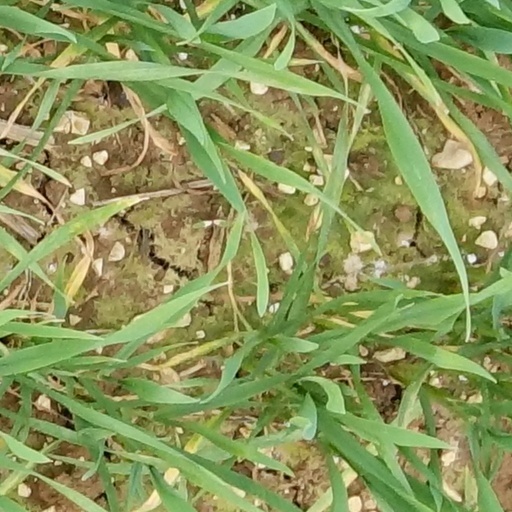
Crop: wheat